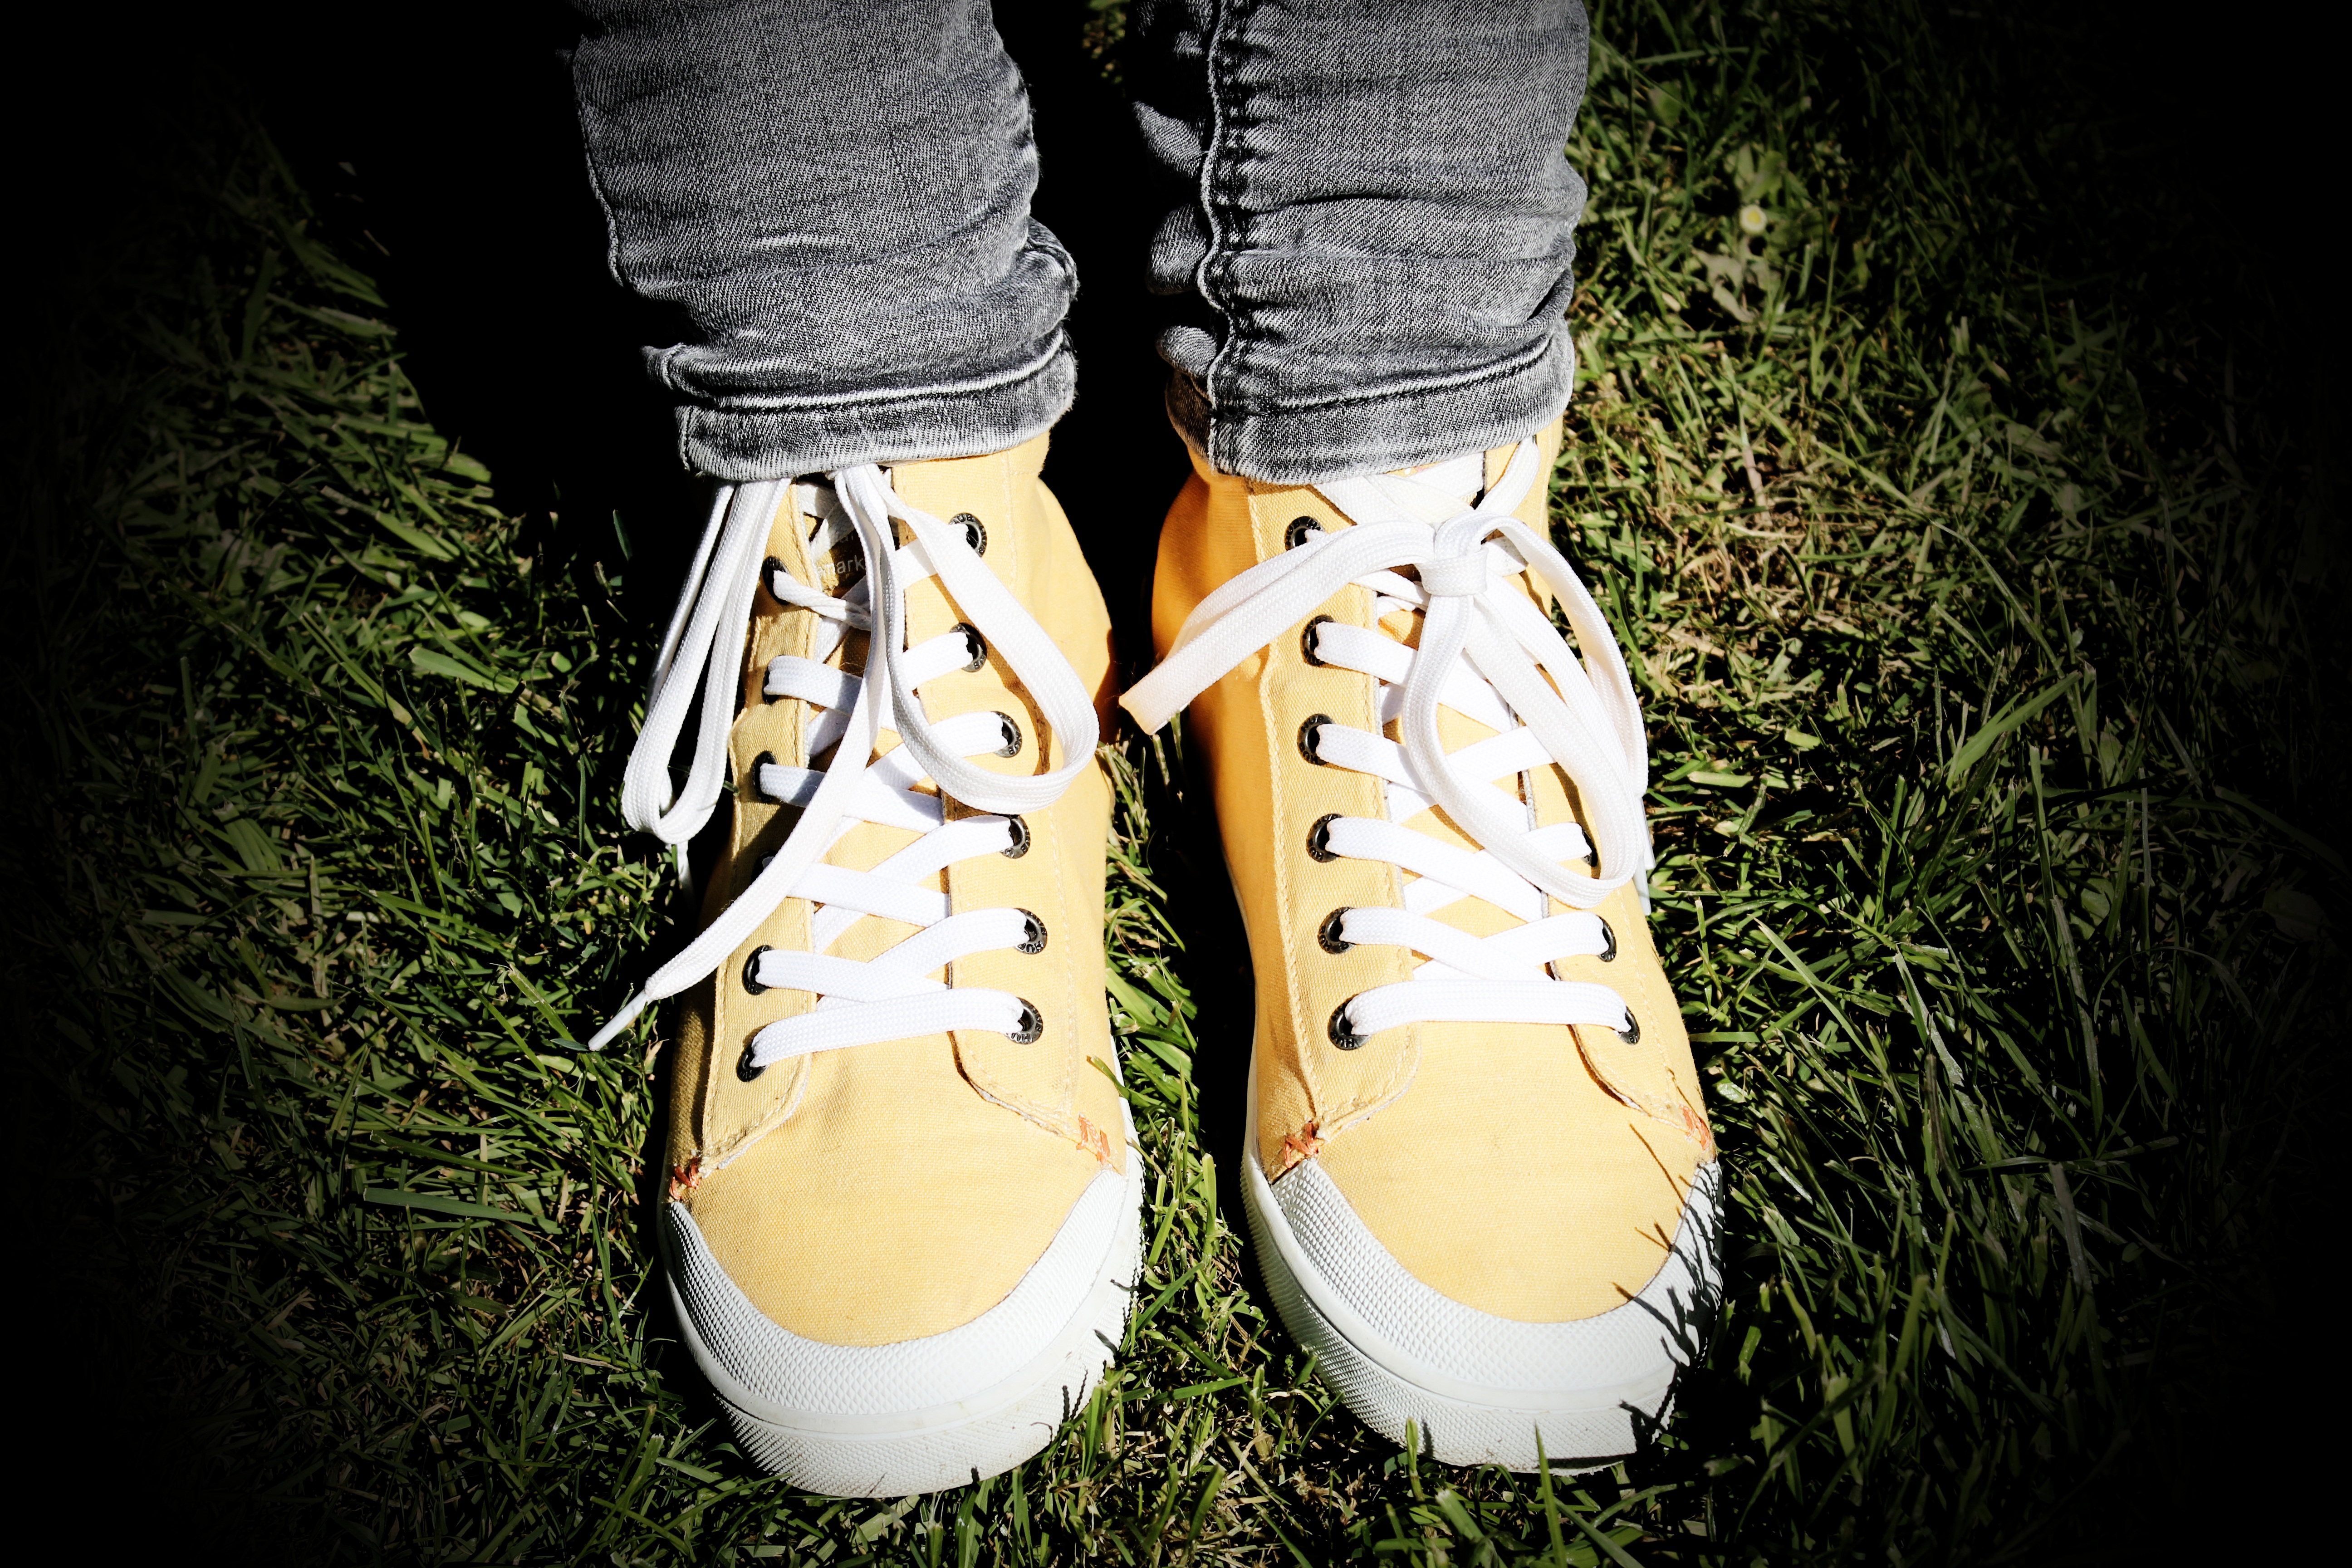
shoe, white, feet, leg, jeans, spring, green, clothing, yellow, shoes, sporty, legs, sneakers, footwear, rush, sports shoes, kleidungsstyl